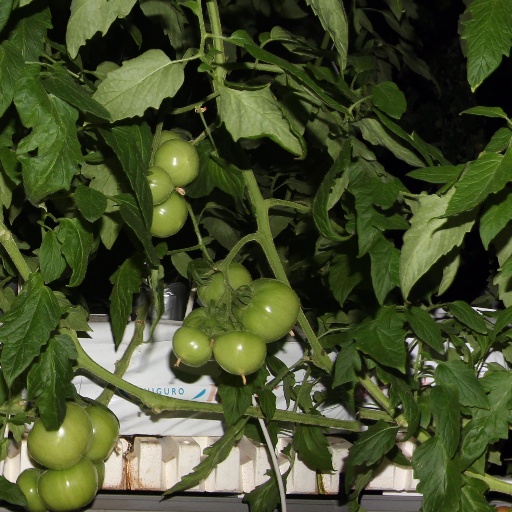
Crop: tomato